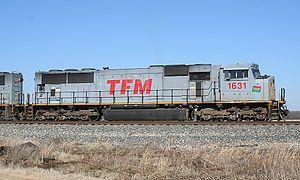
Kansas City Southern de México, anciennement connu sous le nom de Transportación Ferroviaria Mexicana, est une compagnie de chemin de fer spécialisée dans le transport de marchandises dans le nord-est du Mexique. KCSM est entièrement possédée et exploitée par Kansas City Southern Industries, qui a sa propre flotte, dédient les droits d'exploitation, et entretien son réseau grâce à une concession du gouvernement mexicain. La majorité du réseau va de la vallée de Mexico à Laredo sur la frontière avec les États-Unis. Il possède aussi des voies vers les ports de Lázaro Cárdenas sur l'Océan Pacifique et de Veracruz sur le Golfe du Mexique, permettant au KCSM de relier les deux océans à la frontière des États-Unis.